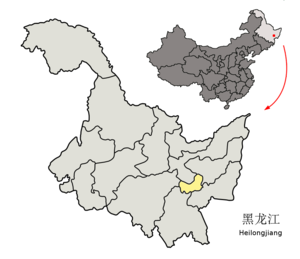
Qitaihe est une ville de la province du Heilongjiang en Chine.